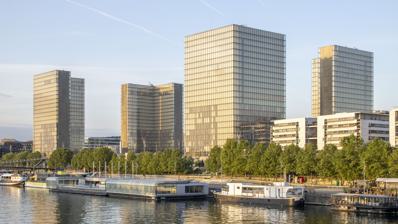
Building: Bibliothèque nationale de France
Country: France
Year built: 1996
National library of France in Paris "Bibliothèque nationale" redirects here. For other libraries known as Bibliothèque nationale, see List of national and state libraries . "BnF" and "Gallica" redirect here. For the compound abbreviated as "BnF", see Benzyl fluoride . For other uses, see Gallica (disambiguation) . National Library of France Bibliothèque nationale de France Location Paris , France Established 1461 ; 564 years ago ( 1461 ) Collection Items collected Books , journals , newspapers , magazines , sound and music recordings , patents , databases , maps , stamps , prints , drawings and manuscripts Size 42M items including 16M books, 410,000 journals, 950,000 maps, 2M music sheets. 48B web archives equivalent to 1,800 terabytes Access and use Access requirements Open to anyone with a need to use the collections and services Other information Budget €254 million Director Laurence Engel Employees 2,300 Website bnf.fr (in French) The Bibliothèque nationale de France ( French: [biblijɔtɛk nɑsjɔnal də fʁɑ̃s] ; 'National Library of France'; BnF ) is the national library of France , located in Paris on two main sites, Richelieu and François-Mitterrand . It is the national repository of all that is published in France. Some of its extensive collections, including books and manuscripts but also precious objects and artworks, are on display at the BnF Museum (formerly known as the Cabinet des Médailles ) on the Richelieu site. The National Library of France is a public establishment under the supervision of the Ministry of Culture . Its mission is to constitute collections, especially the copies of works published in France that must, by law, be deposited there, conserve them, and make them available to the public. It produces a reference catalogue, cooperates with other national and international establishments, as well as participates in research programs. History The National Library of France traces its origin to the royal library founded at the Louvre Palace by Charles V in 1368. Charles had received a collection of manuscripts from his predecessor, John II , and transferred them to the Louvre from the Palais de la Cité . The first librarian of record was Claude Mallet, the king's valet de chambre, who made a sort of catalogue, Inventoire des Livres du Roy nostre Seigneur estans au Chastel du Louvre . Jean Blanchet made another list in 1380 and Jean de Bégue one in 1411 and another in 1424. Charles V was a patron of learning and encouraged the making and collection of books. It is known that he employed Nicholas Oresme , Raoul de Presles (conseiller de Charles V) [ fr ] , and others to transcribe ancient texts. At the death of Charles VI , this first collection was unilaterally bought by the English regent of France, the Duke of Bedford , who transferred it to England in 1424. It was apparently dispersed at his death in 1435. Charles VII did little to repair the loss of these books, but the invention of printing resulted in the starting of another collection in the Louvre inherited by Louis XI in 1461. Charles VIII seized a part of the collection of the kings of Aragon . Louis XII , who had inherited the library at Blois , incorporated the latter into the Bibliothèque du Roi and further enriched it with the Gruthuyse collection and with plunder from Milan . Francis I transferred the collection in 1534 to Fontainebleau and merged it with his private library. During his reign, fine bindings became the craze and many of the books added by him and Henry II are masterpieces of the binder's art. Under librarianship of Jacques Amyot , the collection was transferred to Paris and then relocated on several occasions, a process during which many treasures were lost. Henry IV had it moved to the Collège de Clermont in 1595, a year after the expulsion of the Jesuits from their establishment. In 1604, the Jesuits were allowed to return and the collection was moved to the Cordeliers Convent , then in 1622 to the nearby Confrérie de Saint-Côme et de Saint-Damien [ fr ] on the rue de la Harpe . The appointment of Jacques Auguste de Thou as librarian initiated a period of development that made it the largest and richest collection of books in the world. He was succeeded by his son who was replaced, when executed for treason, by Jérôme Bignon , the first of a line of librarians of the same name. Under de Thou, the library was enriched by the collections of Queen Catherine de Medici . The library grew rapidly during the reigns of Louis XIII and Louis XIV , due in great part to the interest of Minister Jean-Baptiste Colbert , himself a dedicated collector of books. The site in the Rue de la Harpe becoming inadequate, the library was again moved, in 1666, to two adjacent houses in Rue Vivienne. After Colbert, Louis XIV's minister Louvois also took interest in the library and employed Jean Mabillon , Melchisédech Thévenot , and others to procure books from every source. In 1688, a catalogue in eight volumes was compiled. Louvois considered the erection of an opulent building to host it on what would become the Place Vendôme , a project that was however left unexecuted following the minister's death in 1691. Galerie Mazarin, Richelieu site The library opened to the public in 1692, under the administration of Abbott Camille le Tellier de Louvois , the minister's son. The Abbé Louvois was succeeded by Jean-Paul Bignon , who in 1721 seized the opportunity of the collapse of John Law 's Mississippi Company . The company had been relocated by Law into the former palace of Cardinal Mazarin around Hôtel Tubeuf , and its failure freed significant space in which the Library would expand (even though the Hotel Tubeuf itself would remain occupied by French East India Company and later by France's financial bureaucracy until the 1820s). Bignon also instituted a complete reform of the library's system. Catalogues were made which appeared from 1739 to 1753 in 11 volumes. The collections increased steadily by purchase and gift to the outbreak of the French Revolution , at which time it was in grave danger of partial or total destruction, but owing to the activities of Antoine-Augustin Renouard and Joseph Van Praet it suffered no injury. The library's collections swelled to over 300,000 volumes during the radical phase of the French Revolution when the private libraries of aristocrats and clergy were seized. After the establishment of the French First Republic in September 1792, "the Assembly declared the Bibliothèque du Roi to be national property and the institution was renamed the Bibliothèque Nationale . After four centuries of control by the Crown, this great library now became the property of the French people." Salle ovale before restoration, Richelieu site A new administrative organization was established. Napoleon took great interest in the library and among other things issued an order that all books in provincial libraries not possessed by the Bibliothèque Nationale should be forwarded to it, subject to replacement by exchanges of equal value from the duplicate collections, making it possible, as Napoleon said, to find a copy of any book in France in the National Library. Napoleon furthermore increased the collections by spoil from his conquests. A considerable number of these books were restored after his downfall. During the period from 1800 to 1836, the library was virtually under the control of Joseph Van Praet. At his death it contained more than 650,000 printed books and some 80,000 manuscripts. Following a series of regime changes in France, it became the Imperial National Library and in 1868 was moved to newly constructed buildings on the Rue de Richelieu designed by Henri Labrouste . Upon Labrouste's death in 1875 the library was further expanded, including the grand staircase and the Oval Room, by academic architect Jean-Louis Pascal . In 1896, the library was still the largest repository of books in the world, although it has since been surpassed by other libraries for that title. By 1920, the library's collection had grown to 4,050,000 volumes and 11,000 manuscripts. In 2024, the library removed four 19th-century books from its public access, namely two volumes of The Ballads of Ireland published in 1855, a bilingual anthology of Romanian poetry dating from 1856, and book of the Royal Horticultural Society published between 1862 and 1863, after tests indicated that their covers and bindings were coloured using green pigments containing arsenic . Richelieu site The Richelieu site occupies a full city block in Paris, surrounded by rue de Richelieu (west), rue des Petits-Champs (south), rue Vivienne [ fr ] (east), and rue Colbert [ fr ] (north). There are two entrances, respectively on 58, rue de Richelieu and 5, rue Vivienne. This site was the main location of the library for 275 years, from 1721 to 1996. It now hosts the BnF Museum as well as facilities of the BnF, the library of the Institut National d'Histoire de l'Art (in the Saller Labrouste since 2016), and the library of the École Nationale des Chartes . It was comprehensively renovated in the 2010s and early 2020s on a design by architects Bruno Gaudin [ fr ] and Virginie Brégal. Façade on rue de Richelieu Main courtyard ( Cour d'honneur ) Courtyard of former Hôtel Tubeuf , on rue des Petits-Champs Garden bordering rue Vivienne Salle Labrouste Salle Ovale BnF Museum, salle des Colonnes François-Mitterrand site View of the Bibliothèque nationale de France , François-Mitterrand site On 14 July 1988, President François Mitterrand announced "the construction and the expansion of one of the largest and most modern libraries in the world, intended to cover all fields of knowledge, and designed to be accessible to all, using the most modern data transfer technologies, which could be consulted from a distance, and which would collaborate with other European libraries". Due to initial trade union opposition, a wireless network was fully installed only in August 2016. In July 1989, the services of the architectural firm of Dominique Perrault were retained. The design was recognized with the European Union Prize for Contemporary Architecture in 1996. The construction was carried out by Bouygues . Construction of the library ran into huge cost overruns and technical difficulties related to its high-rise design, so much so that it was referred to as the "TGB" or " Très Grande Bibliothèque " ( lit. ' Very Large Library ' , a sarcastic allusion to the successful TGV high-speed rail system). After the move of the major collections from the Rue de Richelieu , the National Library of France was inaugurated on 15 December 1996. As of 2016 [update] , the BnF contains roughly 14 million books at its four Parisian sites (Bibliothèque François-Mitterrand, Richelieu, Arsenal , and Opéra ) as well as printed documents, manuscripts, prints, photographs, maps and plans, scores, coins, medals, sound documents, video and multimedia documents, and scenery elements. The library retains the use of the Rue de Richelieu complex for some of its collections. Plan of the Bibliothèque François-Mitterrand ___ Located near the Métro station : Bibliothèque François Mitterrand . Manuscript collection The Manuscripts department houses the largest collection of medieval and modern manuscripts worldwide. The collection includes medieval chansons de geste and chivalric romances , eastern literature, eastern and western religions, ancient history, scientific history, and literary manuscripts by Pascal, Diderot, Apollinaire, Proust, Colette, Sartre, etc.  The collection is organised: according to language ( Ancient Greek , Latin , French and other European languages , Arabic , Coptic , Ethiopian , Hebrew , Persian , Turkish , Near- and Middle-Eastern languages, Chinese , Japanese , Tibetan , Sanskrit , Tamil , Indian languages , Vietnamese , etc.) The library holds about 5,000 Ancient Greek manuscripts, which are divided into three fonds : Ancien fonds grec , fonds Coislin , and Fonds du Supplément grec . according to content: learned and bibliophilic, collections of learned materials, Library Archives, genealogical collections, French provinces, Masonic collection, etc. Digital library Gallica is the digital library for online users of the Bibliothèque nationale de France and its partners. It was established in October 1997. Today it has more than six million digitized materials of various types: books, magazines, newspapers, photographs, cartoons, drawings, prints, posters, maps, manuscripts, antique coins, scores, theater costumes and sets, audio and video materials. All library materials are freely available. On 10 February 2010, a digitized copy of Scenes of Bohemian Life by Henri Murger (1913) became Gallica's millionth document. In February 2019, the five millionth document was a copy of the manuscript "Record of an Unsuccessful Trip to the West Indies" stored in the Bibliothèque Inguimbertine and on 30 March 2023 the ten millionth document was added. As of 2024 [update] , Gallica had made available online approximately 10 million documents : 864,428 books 186,495 manuscripts 5,804,801 newspapers and magazines issues 1,792,736 images 196,486 maps 64,967 music scores 52,004 audio recordings 519,877 objects 5,585 video recordings Most of Gallica's collections of texts have been converted into text format using optical character recognition (OCR-processing), which allows full-text search in the library materials. Each document has a digital identifier, the so-called ARK ( Archival Resource Key ) of the National Library of France and is accompanied by a bibliographic description. List of directors 1369–1792 1369–1411: Gilles Mallet [ fr ] ( fr ) 1522–1540: Guillaume Budé 1540–1552: Pierre Duchâtel 1552–1567: Pierre de Montdoré [ fr ] 1567–1593: Jacques Amyot 1593–1617: Jacques-Auguste de Thou 1617–1642: François Auguste de Thou 1642–1656: Jérôme Bignon 1656–1684: Jérôme II Bignon [ fr ] 1560–1604: Jean Gosselin [ fr ] 1604–1614: Isaac Casaubon 1614–1645: Nicolas Rigault 1645–1651: Pierre Dupuy 1651–1656: Jacques Dupuy [ fr ] 1656–1676: Nicolas Colbert [ fr ] ; Pierre de Carcavi (1663-1683) 1676–1684: Louis Colbert [ fr ] ; Melchisédech Thévenot (1684-1691) 1684–1718: Camille Le Tellier de Louvois ; Nicolas Clément [ fr ] (1691-1712) 1719–1741: Jean-Paul Bignon 1741–1743: Jérôme Bignon de Blanzy [ fr ] 1743–1772: Armand-Jérôme Bignon 1770–1784: Jérôme-Frédéric Bignon [ fr ] ; Grégoire Desaunays [ fr ] (from 1775 to 1793) 1784–1789: Jean-Charles-Pierre Le Noir (démission) 1789–1792: Louis Le Fèvre d'Ormesson de Noyseau 1792–present 1792–1793: Jean-Louis Carra [ fr ] and Sébastien-Roch Nicolas de Chamfort ( fr ) 1793: Jean-Baptiste Cœuilhe [ fr ] (interim) 1793–1795: Jean Baptiste Lefebvre de Villebrune 1795–1796: André Barthélemy de Courcay [ fr ] 1796–1798: Jean-Augustin Capperonnier [ fr ] 1798–1799: Adrien-Jacques Joly [ fr ] 1799–1800: Aubin-Louis Millin de Grandmaison 1800–1803: Jean-Augustin Capperonnier 1803–1806: Pascal-François-Joseph Gossellin [ fr ] 1806–1829: Bon-Joseph Dacier 1830–1831: Joseph Van Praet 1832: Joseph Van Praet 1832: Jean-Pierre Abel-Rémusat 1832–1837: Jean-Antoine Letronne 1838–1839: Edmé François Jomard 1839: Charles Dunoyer 1839–1840: Antoine Jean Letronne 1840–1858: Joseph Naudet 1858–1874: Jules-Antoine Taschereau [ fr ] ; the Paris Commune appointed Élie Reclus (29 April to 24 May 1871) 1874–1905: Léopold Delisle 1905–1913: Henry Marcel 1913–1923: Théophile Homolle 1923–1930: Pierre-René Roland-Marcel [ fr ] 1930–1940: Julien Cain 1940–1944: Bernard Faÿ 1944–1945: Jean Laran [ fr ] (interim) 1945–1964: Julien Cain 1964–1975: Étienne Dennery 1975–1981: Georges Le Rider 1981–1984: Alain Gourdon [ fr ] 1984–1987: André Miquel 1987–1993: Emmanuel Le Roy Ladurie 1989–1994: Dominique Jamet 1994–1997: Jean Favier 1997–2002: Jean-Pierre Angremy 2002–2007: Jean-Noël Jeanneney 2007–2016: Bruno Racine 2016–present: Laurence Engel Notable patrons Raoul Rigault , leader during the Paris Commune in 1871, was known for habitually occupying the library and reading endless copies of the newspaper Le Père Duchesne . In popular culture Alain Resnais directed Toute la mémoire du monde ( transl. All the Memory in the World ), a 1956 short film about the library and its collections. See also Enfer , a department within the BnF Legal deposit Books in France BnF, Mélanges de Colbert 60 Bibliothèque de l'Arsenal Bibliothèque-Musée de l'Opéra National de Paris National electronic library Dossiers Secrets d'Henri Lobineau Project Blinkenlights References